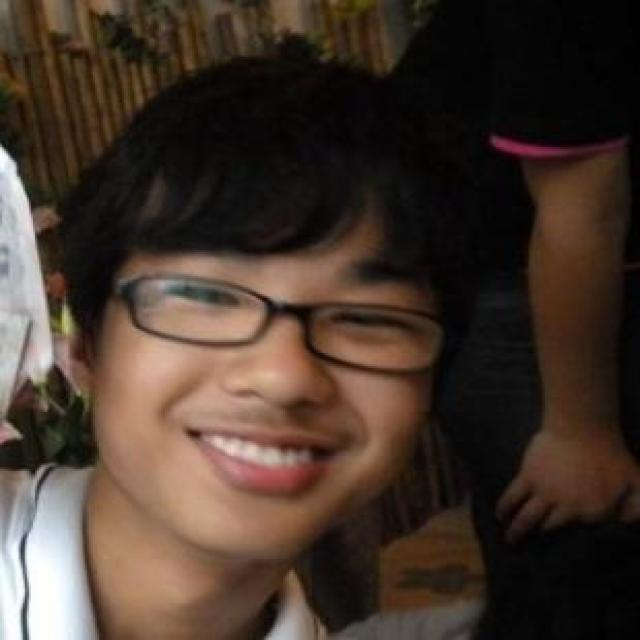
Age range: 13-20